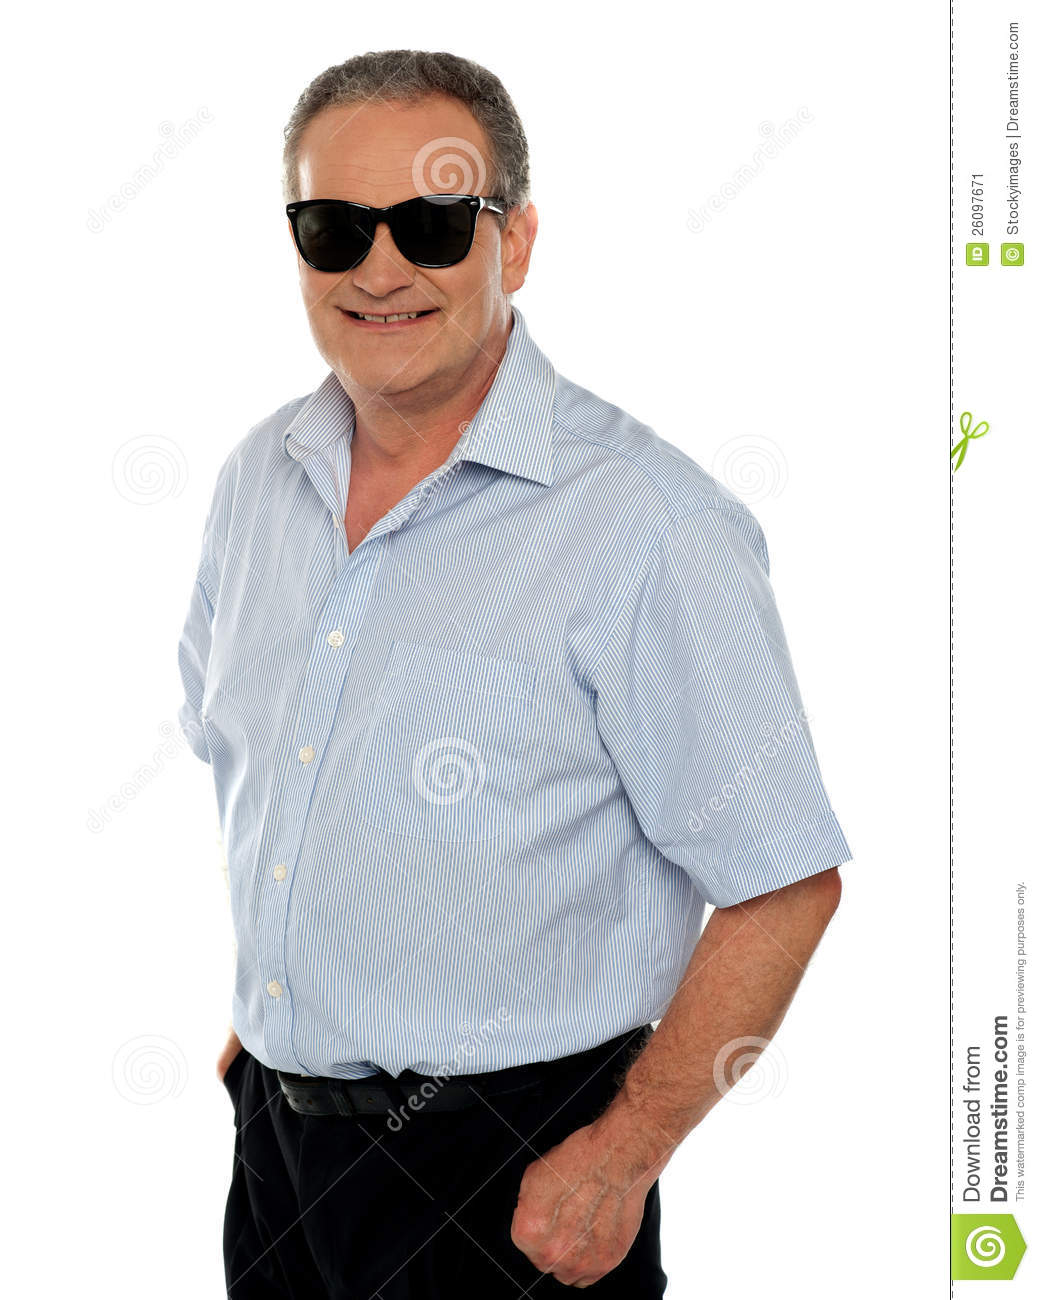
Gender: men